Jack Lambert (American actor)

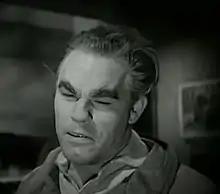
Lambert in "Dick Tracy's Dilemma" (1947)

John Taylor Lambert (April 13, 1920 – February 18, 2002) was an American character actor who specialized in playing movie tough guys and heavies. He is best known for playing the psychotic cat-loving, iron-hooked Steve "the Claw" Michel in "Dick Tracy's Dilemma".